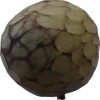
Label: cherimoya